International Conference of Women Workers to Promote Permanent Peace

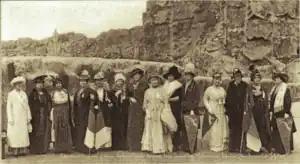
Official group photo of conference organizers (1915)

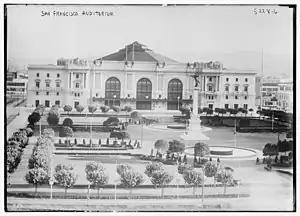
The San Francisco Auditorium was transformed into the "Peace Palace"

The International Conference of Women Workers to Promote Permanent Peace was held in San Francisco, California, July 4–7, 1915, at the Panama–Pacific International Exposition. It was held in the Civic Auditorium (now the Bill Graham Civic Auditorium), which was transformed into a Peace Palace. May Wright Sewall, by appointment of Charles C. Moore, chair of the exposition, organized the peace conference in the interests of women pacificists meeting to promote permanent peace.